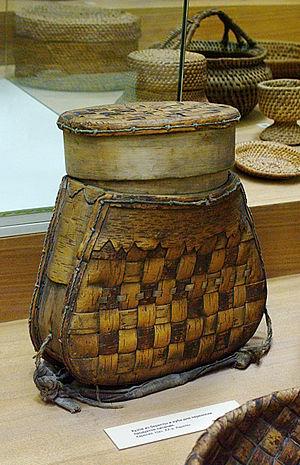
Les Caréliens sont un peuple Finnois de la Baltique d'Europe du Nord parlant une langue finno-ougrienne appelée finnois oriental en Finlande et carélien en Russie. Dans les chroniques de Novgorod ils sont désignés par les Russes sous le nom de Korela parfois francisé en Corèles ou Carèles.